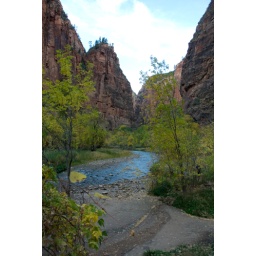
The bright blue sky is reflected in the Gorge area of the River Walk in Zion National Park